Lou Lancaster

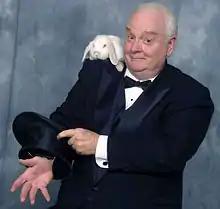
Lou Lancaster, Magician

Lou Lancaster (October 31, 1936 – July 5, 2008), born Louis Lancaster McClung, was an American magician and author.